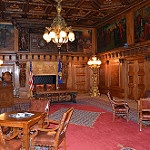
Scene: Outdoor